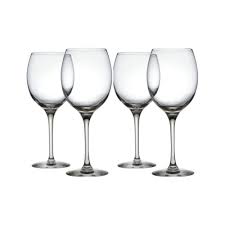
Label: glass